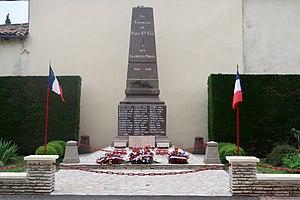
Monument aux morts de Port-Sainte-Foy-et-Ponchapt (Dordogne). Rue Simone-Veil (ex-rue Eugène Tricoche). Dédié aux morts de la Première Guerre mondiale + une plaque pour ceux de la Seconde Guerre mondiale + une plaque pour ceux de la guerre d'Indochine.
Port-Sainte-Foy-et-Ponchapt est une commune du Sud-Ouest de la France, située dans le département de la Dordogne, en région Nouvelle-Aquitaine.